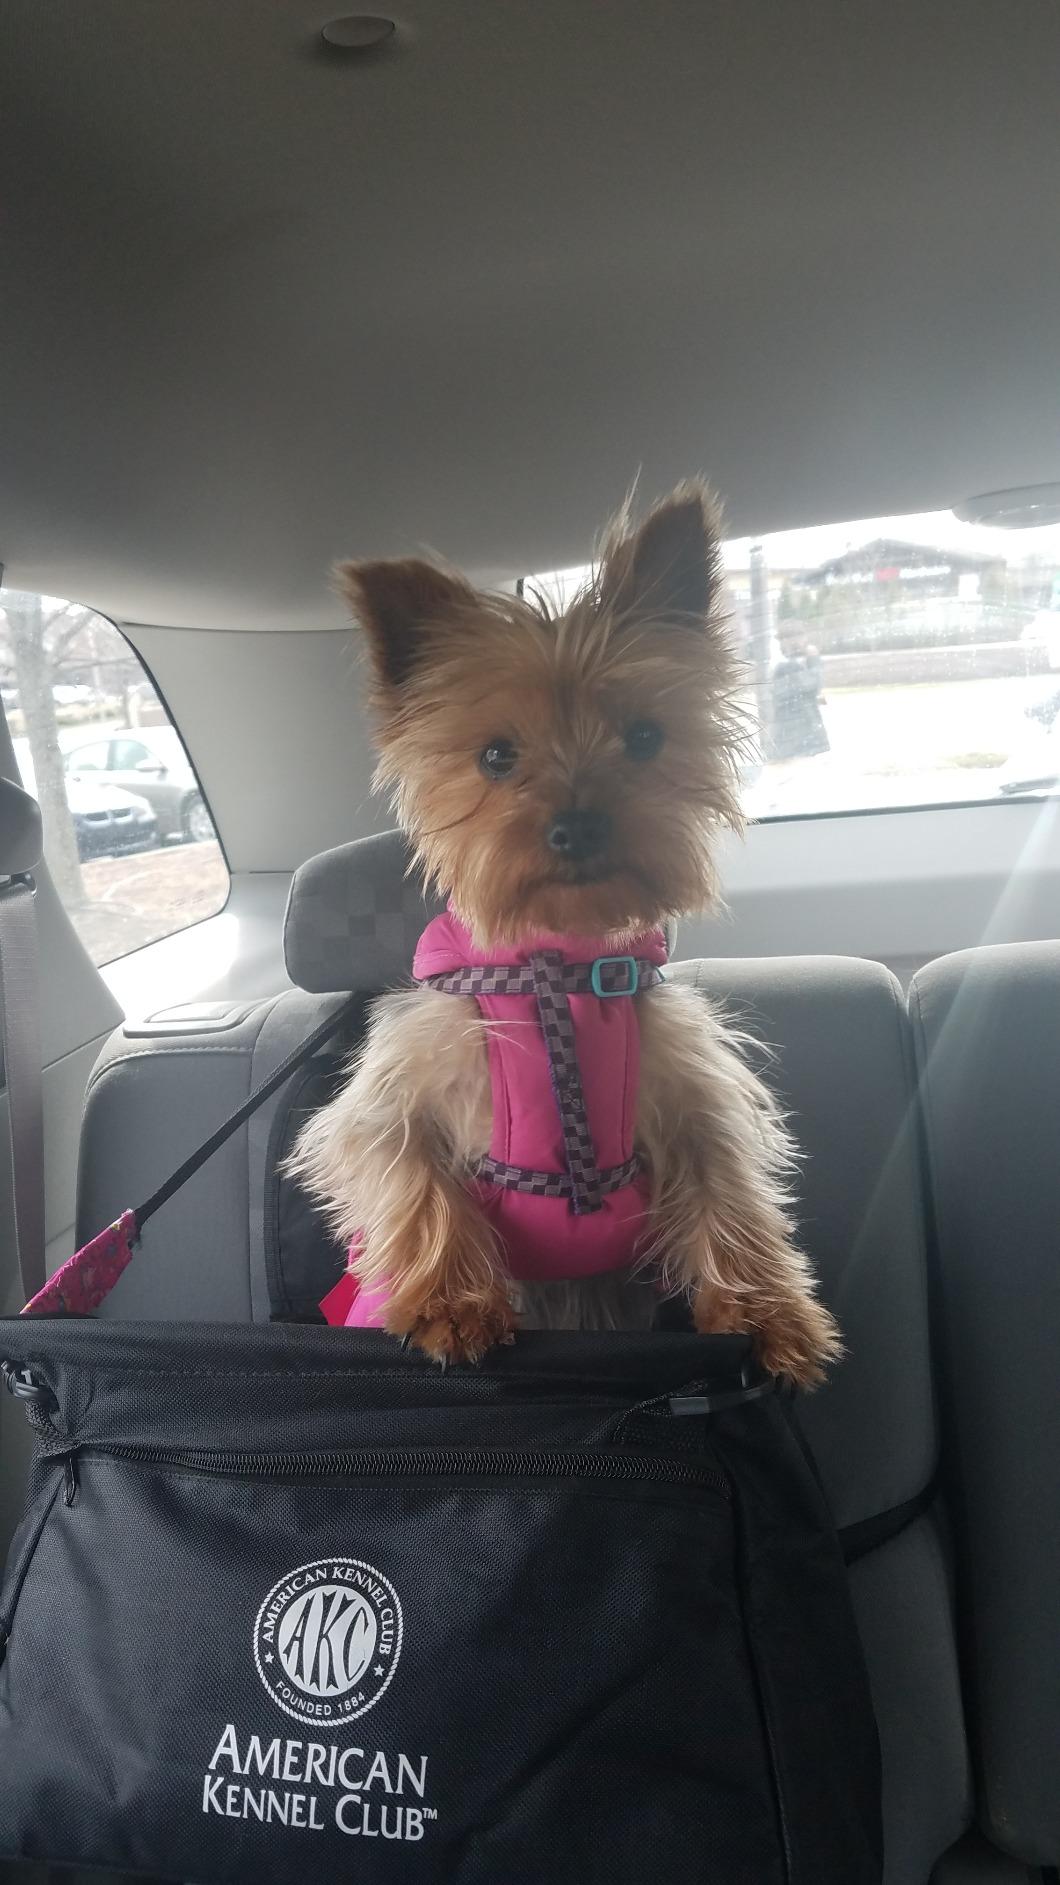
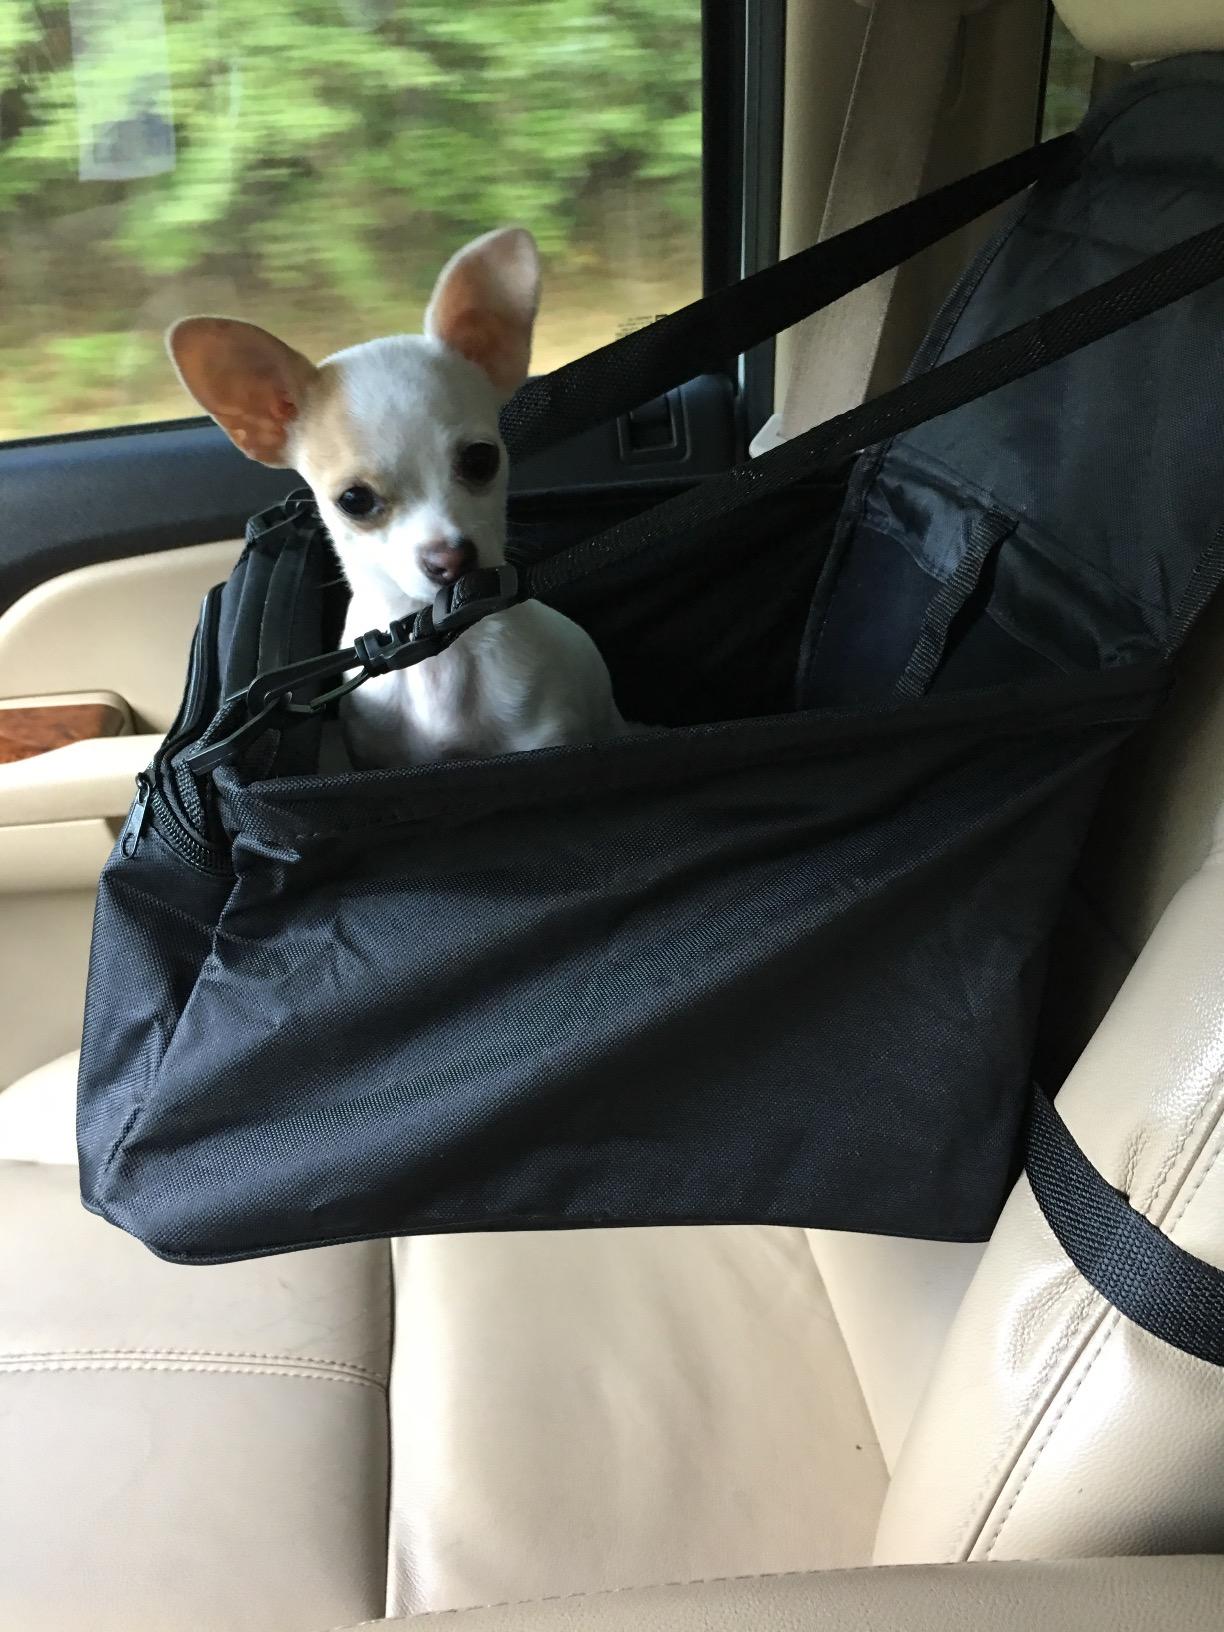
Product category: items_kennel
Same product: yes